Filial piety

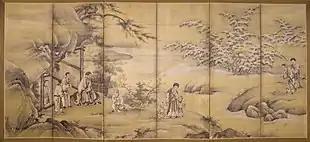
Painting with several scenes in a natural setting

Psychologists have found between filial piety and lower socio-economic status, female gender, elders, minorities, and non-westernized cultures. Traditional filial piety beliefs have been connected with positive outcomes for the community and society, care for elder family members, positive family relationships, and solidarity. Filial piety has also been related to an orientation to the past, resistance to cognitive change, superstition and fatalism, dogmatism, authoritarianism, conformism, a belief in the superiority of one's culture, and a lack of active, critical, and creative learning attitudes. Ho connects the value of filial piety with authoritarian moralism and cognitive conservatism in Chinese patterns of socialization, basing this on findings among subjects in Hong Kong and Taiwan. He defines "authoritarian moralism" as hierarchical authority ranking in family and institutions, and pervasive use of moral precepts as criteria of measuring people. "Cognitive moralism" he derives from social psychologist Anthony Greenwald, and is a "disposition to preserve existing knowledge structures" and resistance to change. He concludes that filial piety appears to have a negative effect on psychological development, but at the same time, partly explains the high motivation of Chinese people to achieve academic results.